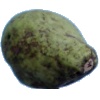
Label: Pear Stone 1